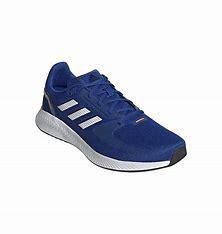
Brand: Adidas
Model: Runfalcon 2